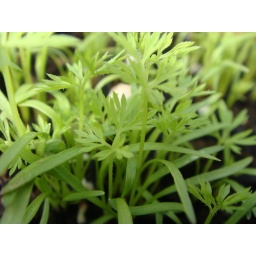
Carrot plant in our home garden